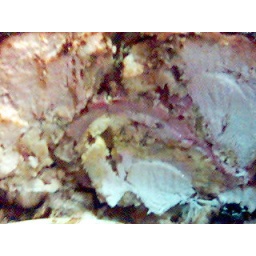
if you look carefully there's a chicken in the middle, a duck in the fine layer between and a massive turkey on the outside.